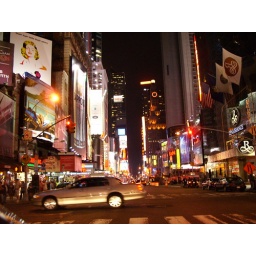
I took this pic hanging out the window of the car.....Georgia boy in the big city.....look out!!